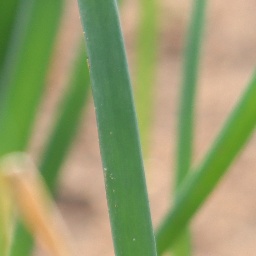
Label: healthy